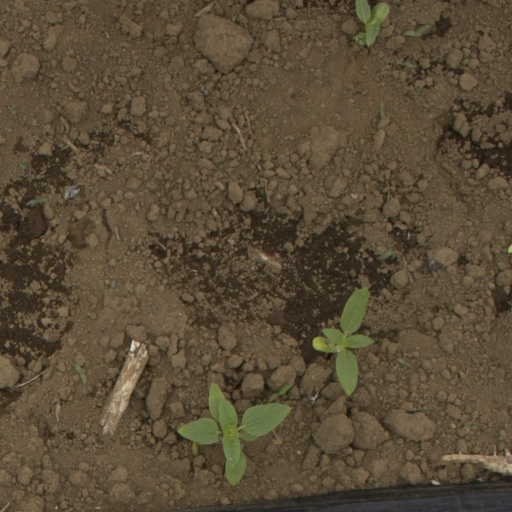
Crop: Jerusalem artichoke